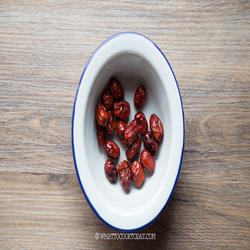
Label: Dates